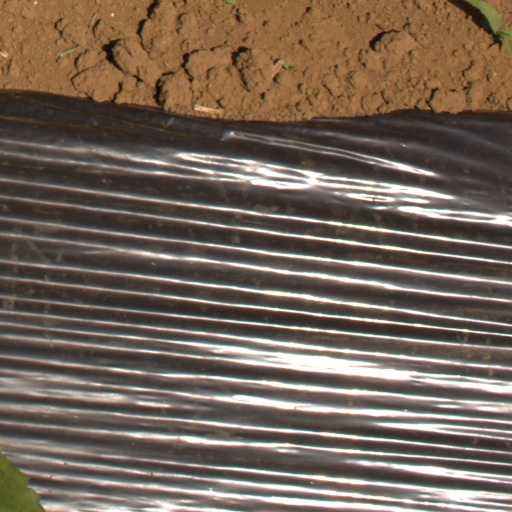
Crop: Jerusalem artichoke